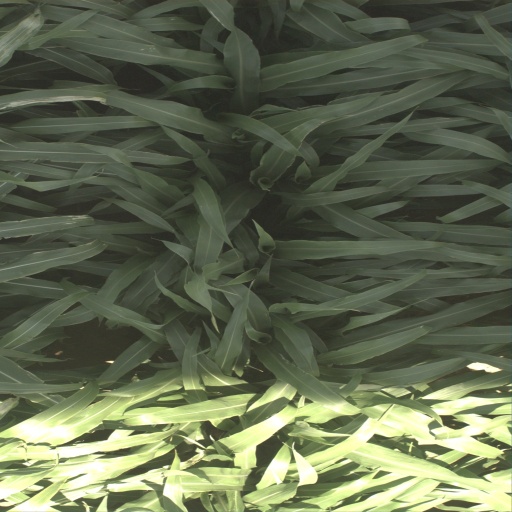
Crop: sorghum